Propaganda in the Soviet Union

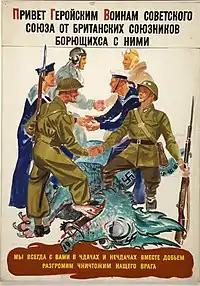
British and Soviet servicemen over body of swastikaed dragon

Art, whether literature, visual art, or performing art, was used for the purpose of propaganda. Furthermore, it should show one clear and unambiguous meaning. Long before Stalin imposed complete restraint, a cultural bureaucracy was growing up that regarded art's highest form and purpose as propaganda and began to restrain it to fit that role. Cultural activities were constrained by censorship and a monopoly of cultural institutions.